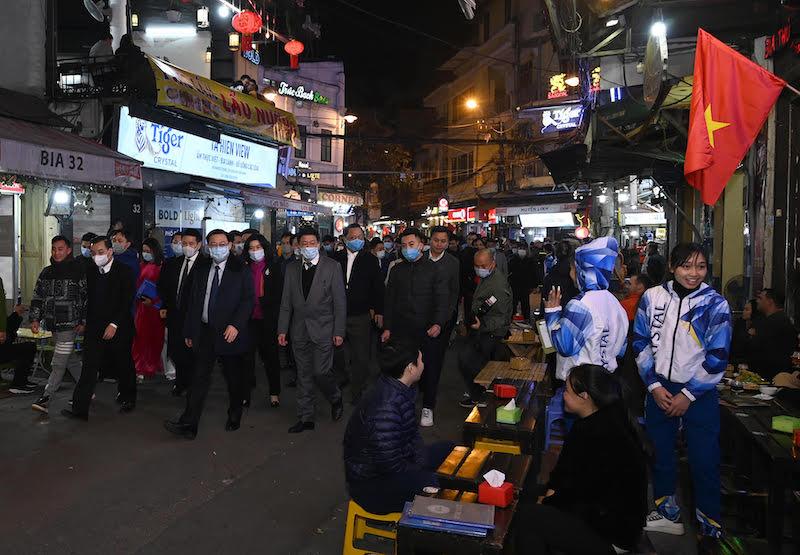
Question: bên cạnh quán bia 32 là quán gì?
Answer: quán lẩu nướng